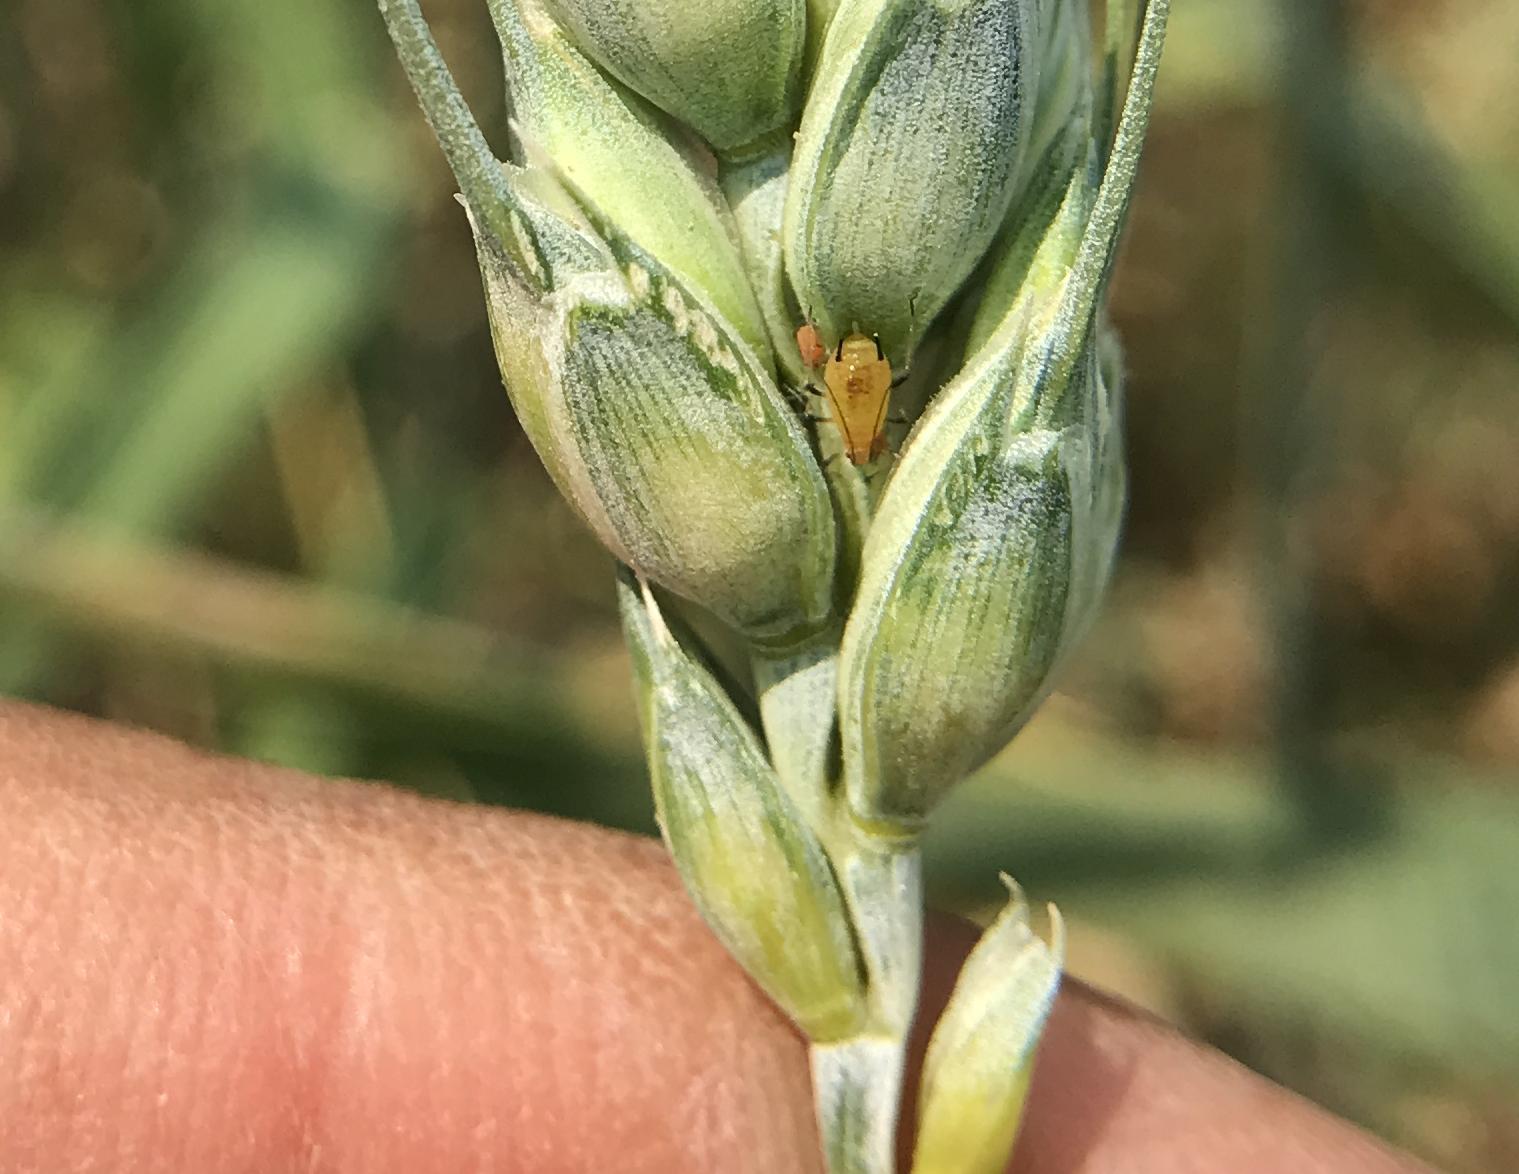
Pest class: english_grain_aphid